Coronations in the Americas

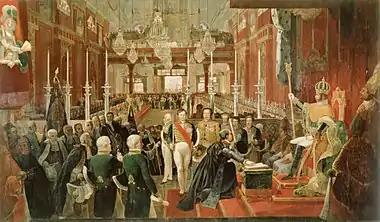
Coronation ceremony of Emperor Pedro I of Brazil

Coronations in the Americas were previously held by multiple countries on both continents, with the majority occurring in Latin America. They were held by endemic constitutional monarchies with their own resident monarch. There are no longer any endemic American monarchies.